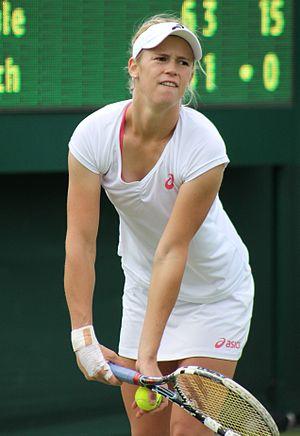
Alexa Glatch est une joueuse de tennis professionnelle américaine.